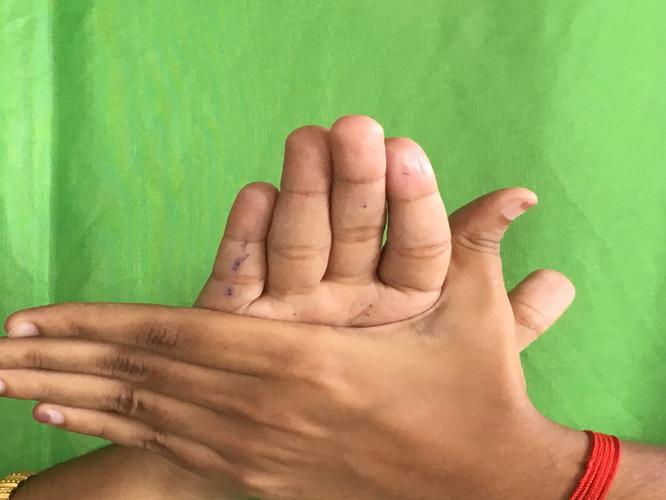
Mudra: Chakra
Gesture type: double_hand